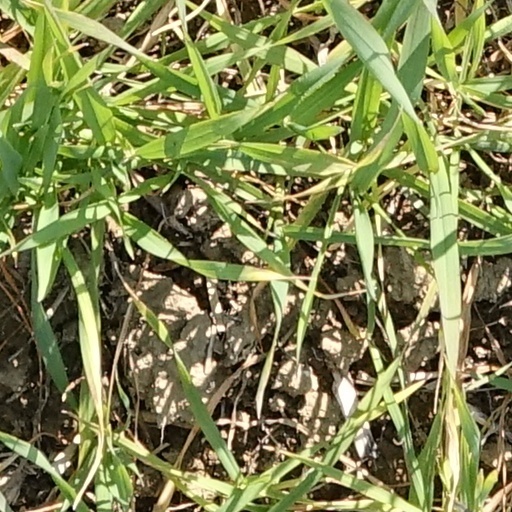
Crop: wheat